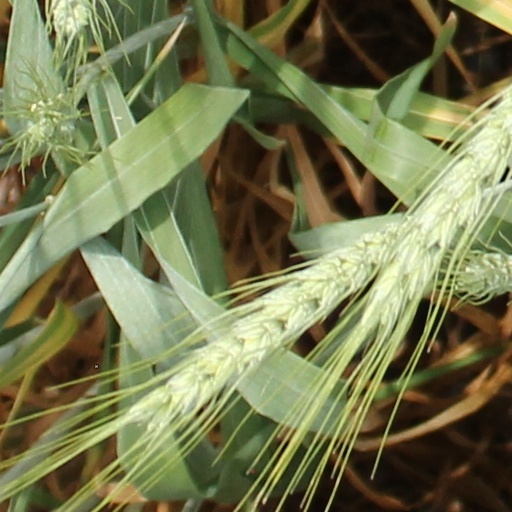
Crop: wheat